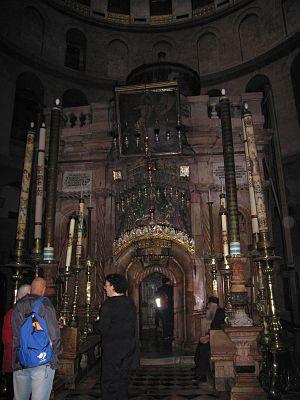
Le Saint-Sépulcre est, selon une tradition chrétienne, le tombeau du Christ, c'est-à-dire le sépulcre où le corps de Jésus de Nazareth aurait été déposé au soir de sa mort sur la Croix.